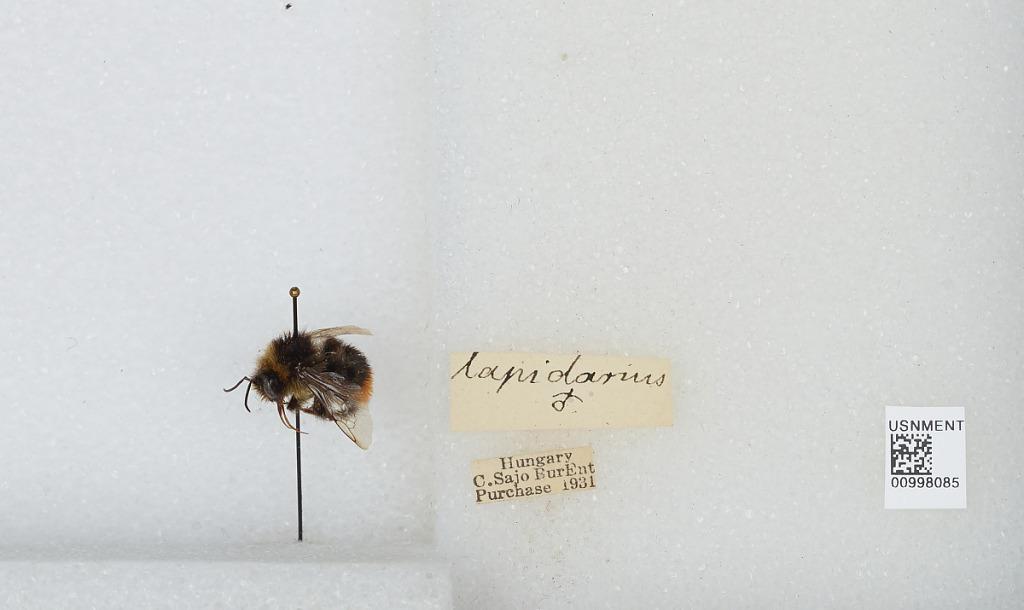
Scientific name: Bombus (Melanobombus) lapidarius lapidarius (Linnaeus)
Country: Hungary